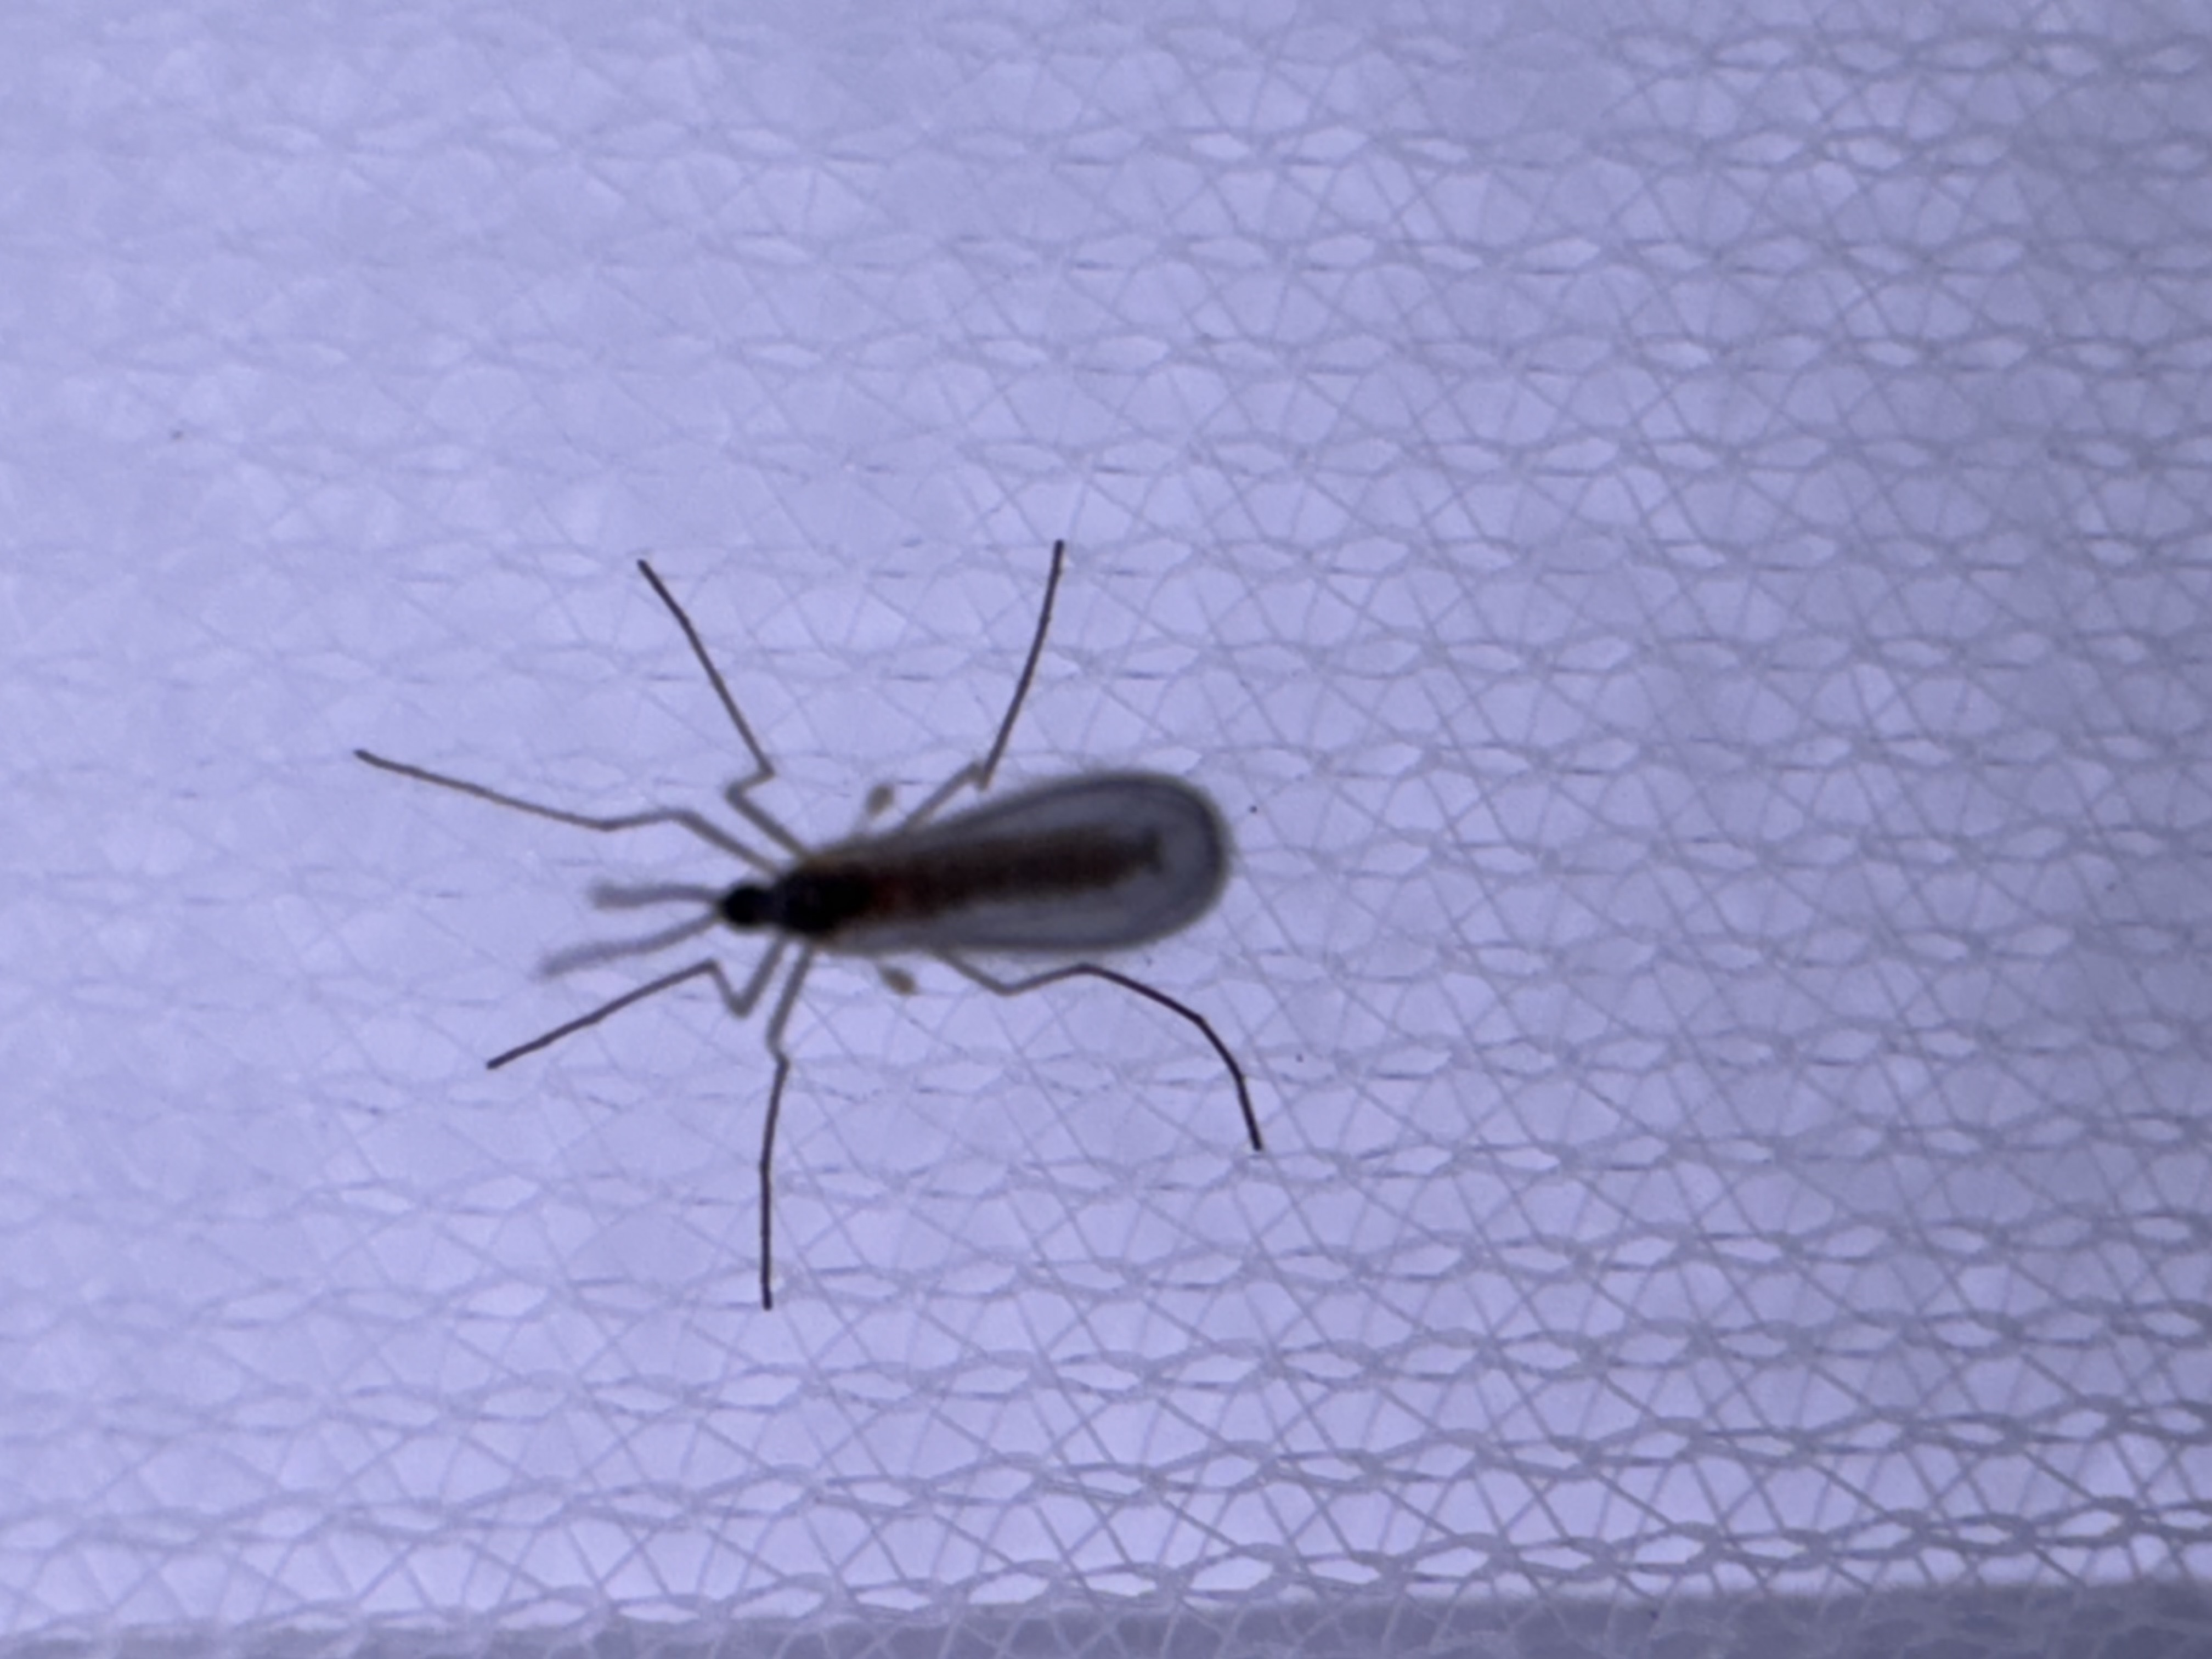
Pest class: hessian_fly